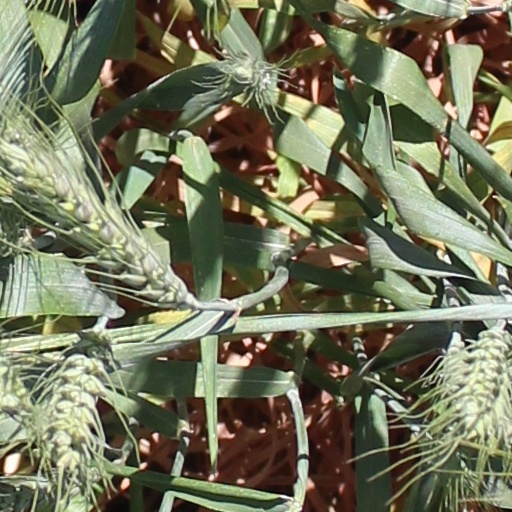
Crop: wheat